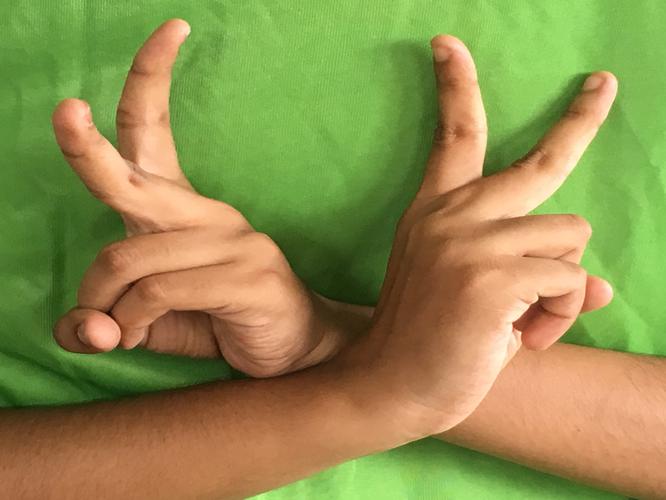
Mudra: Kartariswastika
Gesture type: double_hand